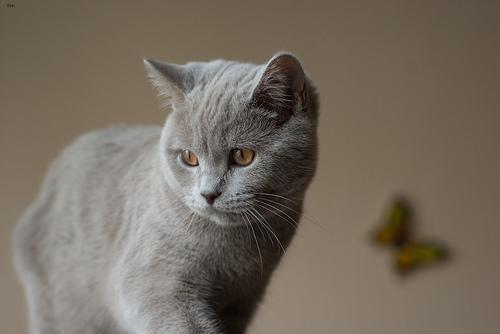
British Shorthair